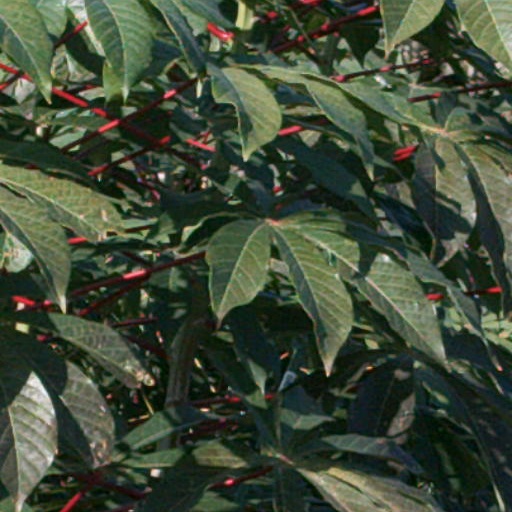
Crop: cassava